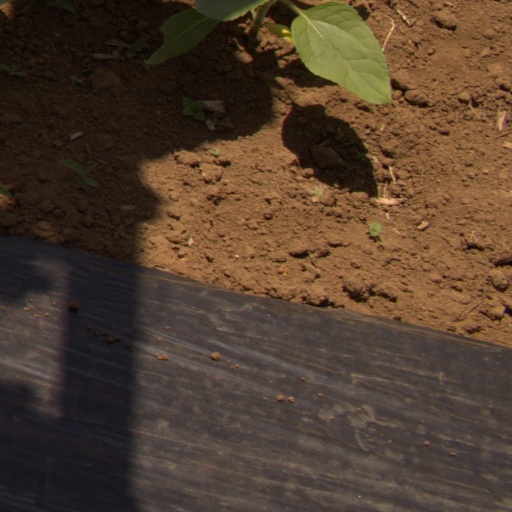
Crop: Jerusalem artichoke